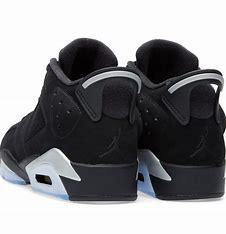
Brand: Jordan
Model: 6 Retro